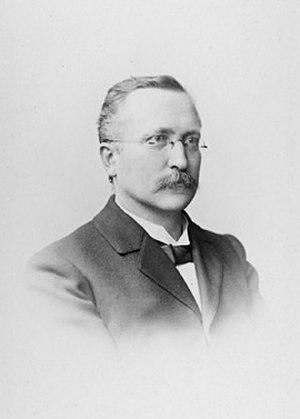
Wilhelm Roux est un zoologiste allemand, né le 9 juin 1850 à Iéna et mort le 15 septembre 1924 à Halle (Saxe-Anhalt). 한국어: ウィルヘルム・ルー（Wilhelm Roux, 1850年6 月9日、イェーナ - 1924年9 月15日、ハレ）は、ドイツの発生学者。イェナ大学でエルンスト・ヘッケルに学び、ベルリン大学でルドルフ・フィルヒョーに学ぶ。当時は比較発生学的研究が主流だったのに対して、胚に人工的に細工をして、その経過から発生の仕組みを解き明かそうとする、いわゆる実験発生学的な手法を用いた。彼はヘッケルらによる、発生の過程を系統発生を知る手掛かりとするやり方に反発し、「発生学は進化論のしもべではない」と言ったと伝えられる。 Português: Wilhelm Roux (9 de junho de 1850, Jena—15 de setembro de 1924, Halle) foi um zoólogo e embriologista experimental alemão.
Wilhelm Roux est un zoologiste allemand, né le 9 juin 1850 à Iéna et mort le 15 septembre 1924 à Halle.
8 février : tube cathodique pour la réception et la transmission des images de Laurent et Augustin Seguin. Le même jour, des Britanniques proposent un système complet de télévision.